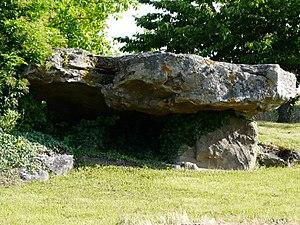
Dolmen de la Fontaine de Son n°2, Saint-Léger-de-Montbrillais, Vienne, France
Saint-Léger-de-Montbrillais est une commune du Centre-Ouest de la France, située dans le département de la Vienne.